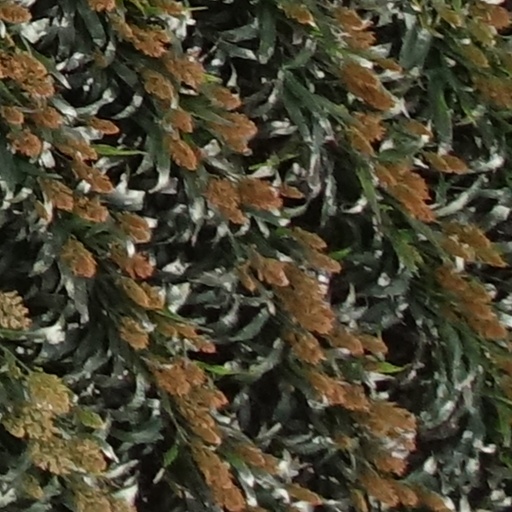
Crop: sorghum